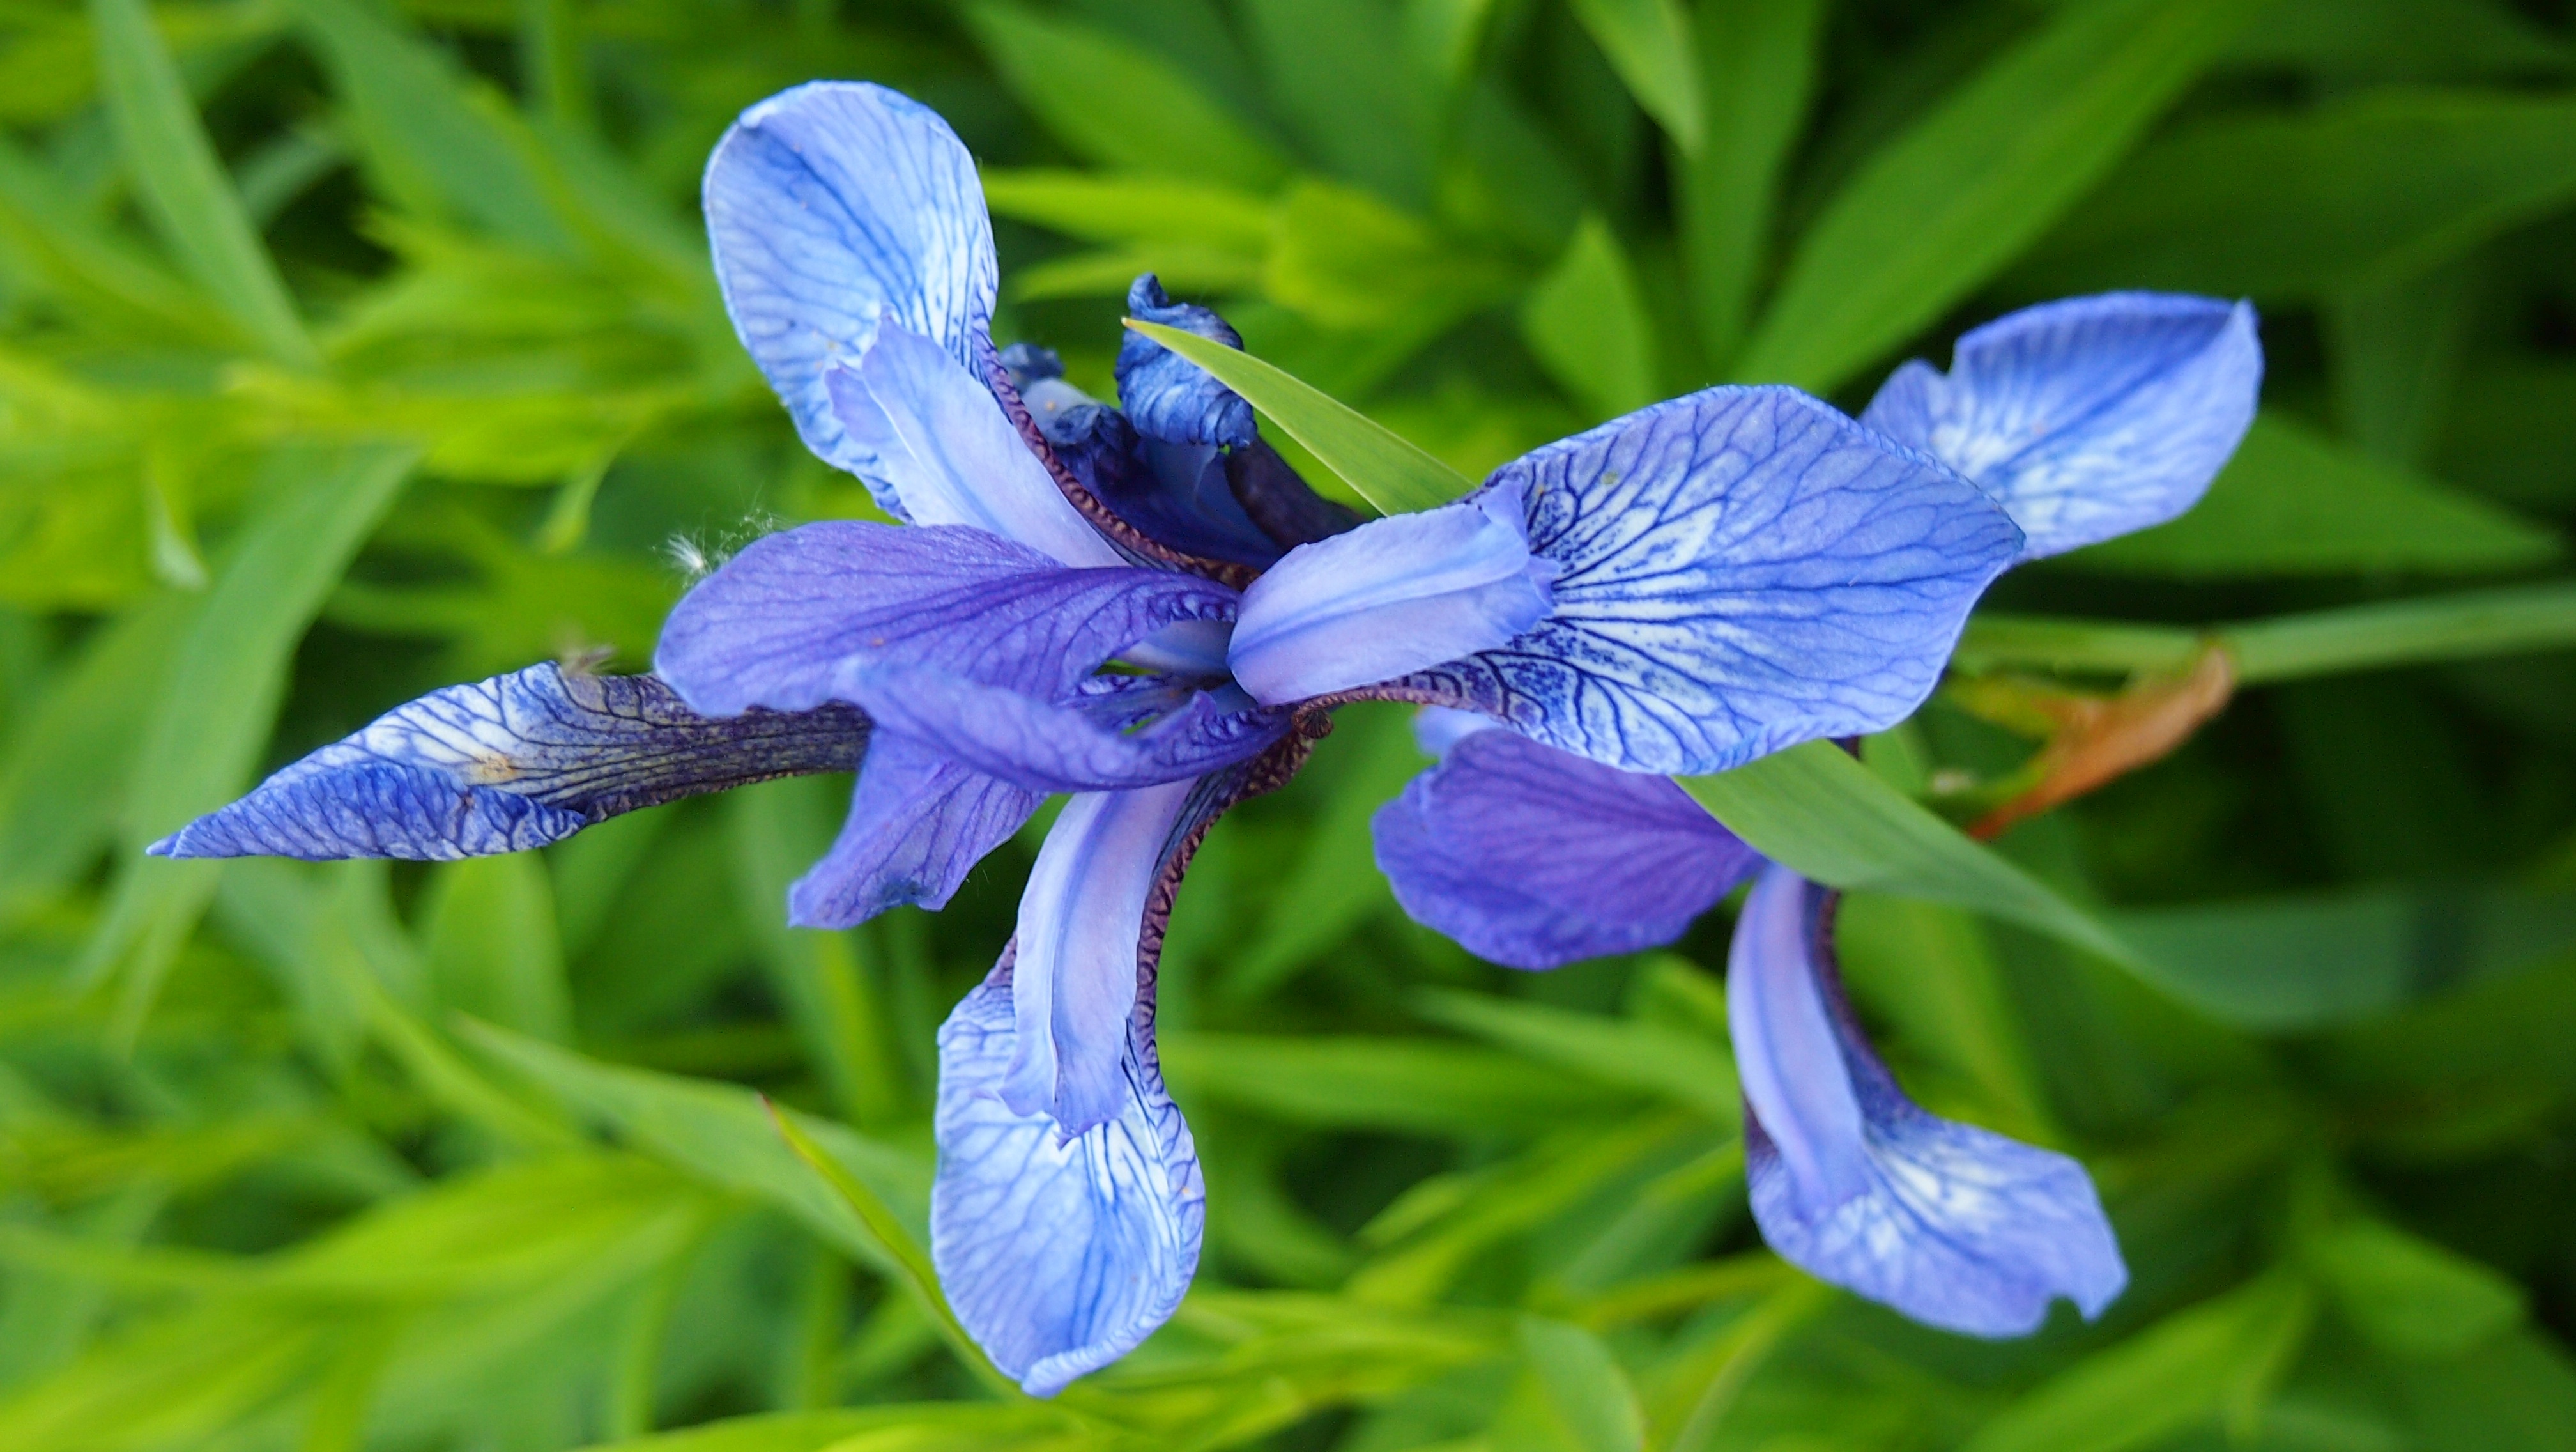
nature, plant, flower, summer, herb, botany, blue, closeup, flora, wild flower, wildflower, iris, eye, beautiful, surprise, living nature, macro photography, greens, flowering plant, free image, dayflower, iris versicolor, land plant, violet family, dayflower family